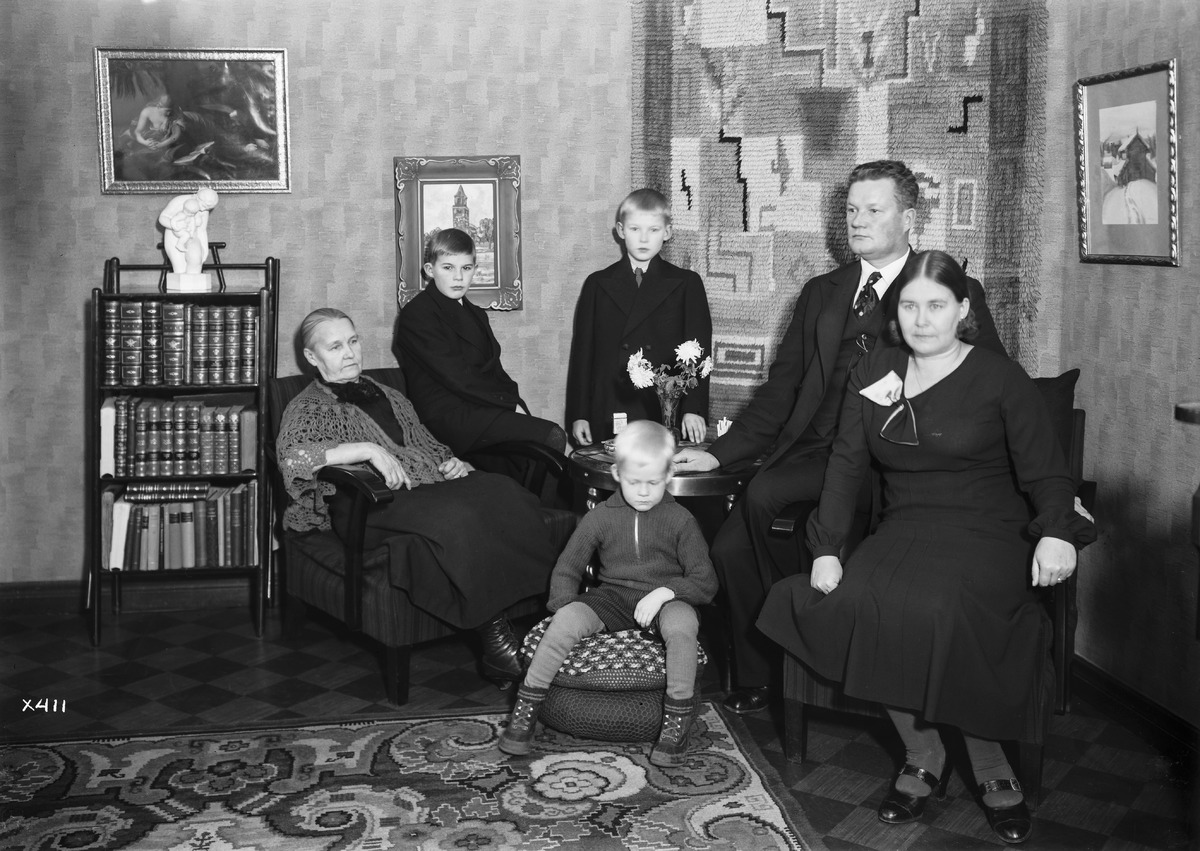
Perhe kotonaan
A family at home
sisällön kuvaus: Perhe kotonaan 19.1.1935. content description: A family at home on January 19, 1935.
Vuosi: 1935
Paikka: , Suomi, Suomi
Aiheet: sisäkuva; ryhmäkuva